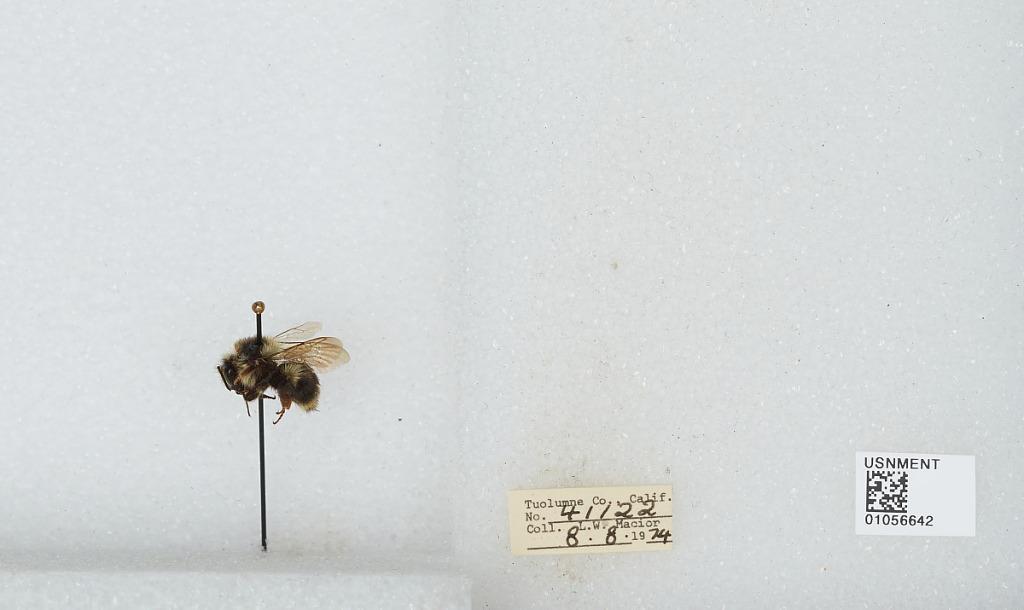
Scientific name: Bombus bifarius nearcticus
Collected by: L. Macior
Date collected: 1974-8-8
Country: United States
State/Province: California
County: Tuolumne
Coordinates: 38.02, -119.93